Molly Moon Stops the World

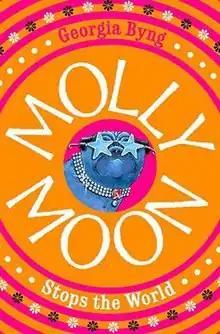

Molly Moon Stops the World is a 2003 children's novel by British author Georgia Byng. It is the second instalment in the "Molly Moon" six-book series.